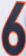
Number: 6